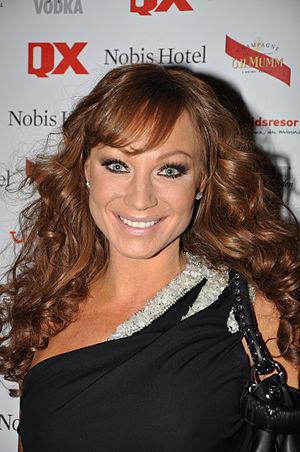
Le Concours Eurovision de la chanson est un événement annuel organisé par l’UER, l’Union européenne de radio-télévision. Il réunit les membres de l’Union dans le cadre d’une compétition musicale, diffusée en direct et en simultané par tous les pays participants. Depuis 1956, le concours s’est tenu chaque année, sans aucune interruption. Jusqu'à présent, vingt-sept pays et soixante-six interprètes l'ont déjà remporté.
Charlotte Perrelli, anciennement Charlotte Nilsson est une chanteuse suédoise née le 7 octobre 1974 à Hovmantorp, Suède.